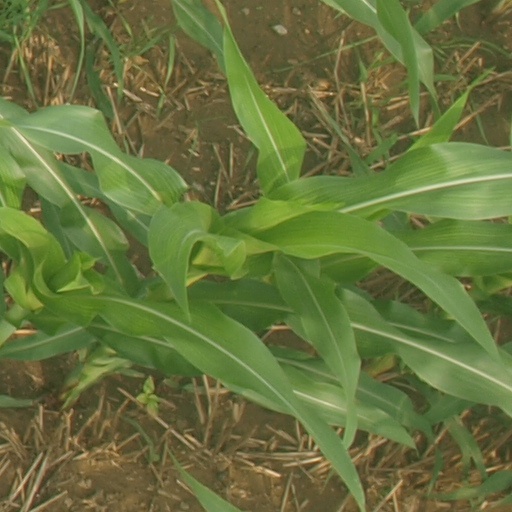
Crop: maize; corn